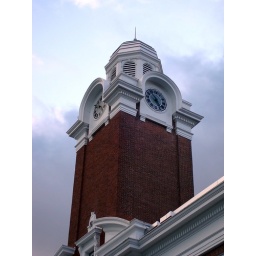
The clock tower on top of the town hall in Gorham New Hampshire